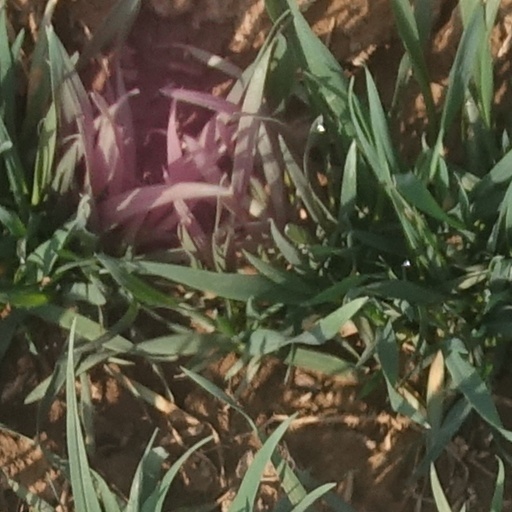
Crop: wheat